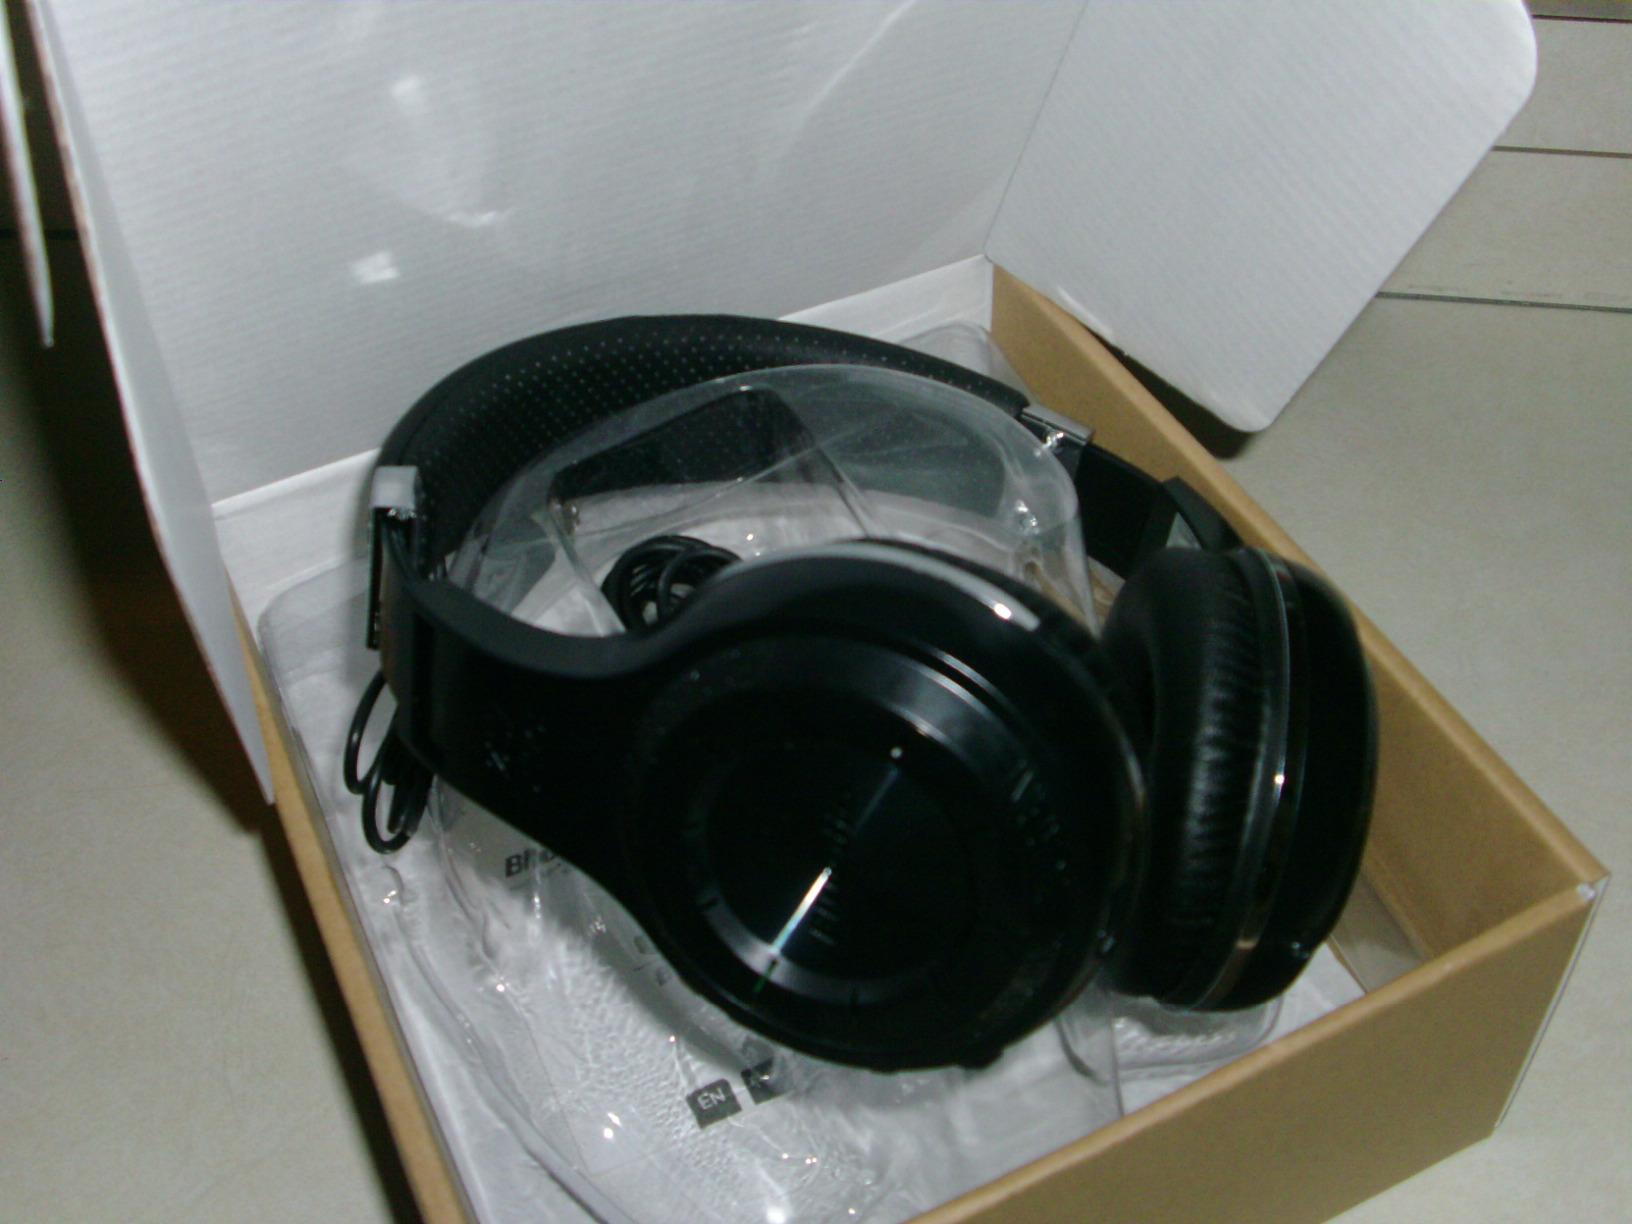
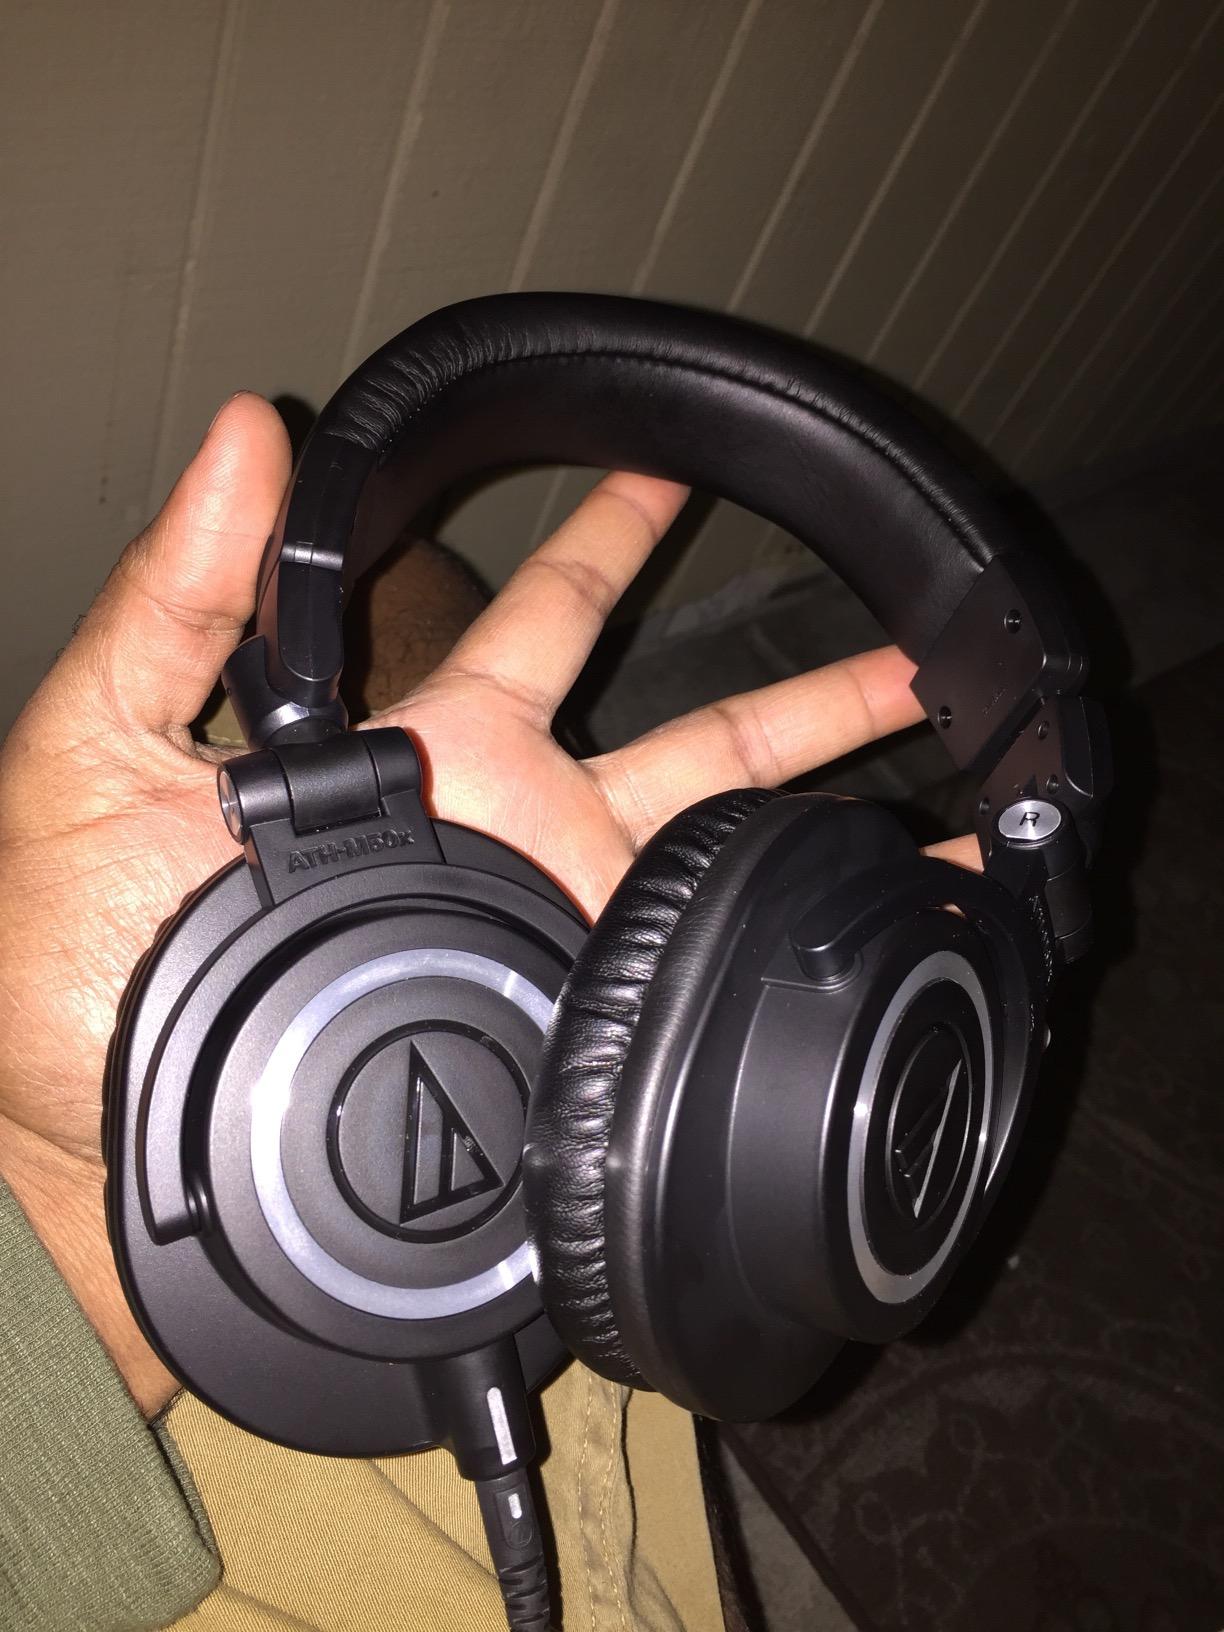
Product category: headphones
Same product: no